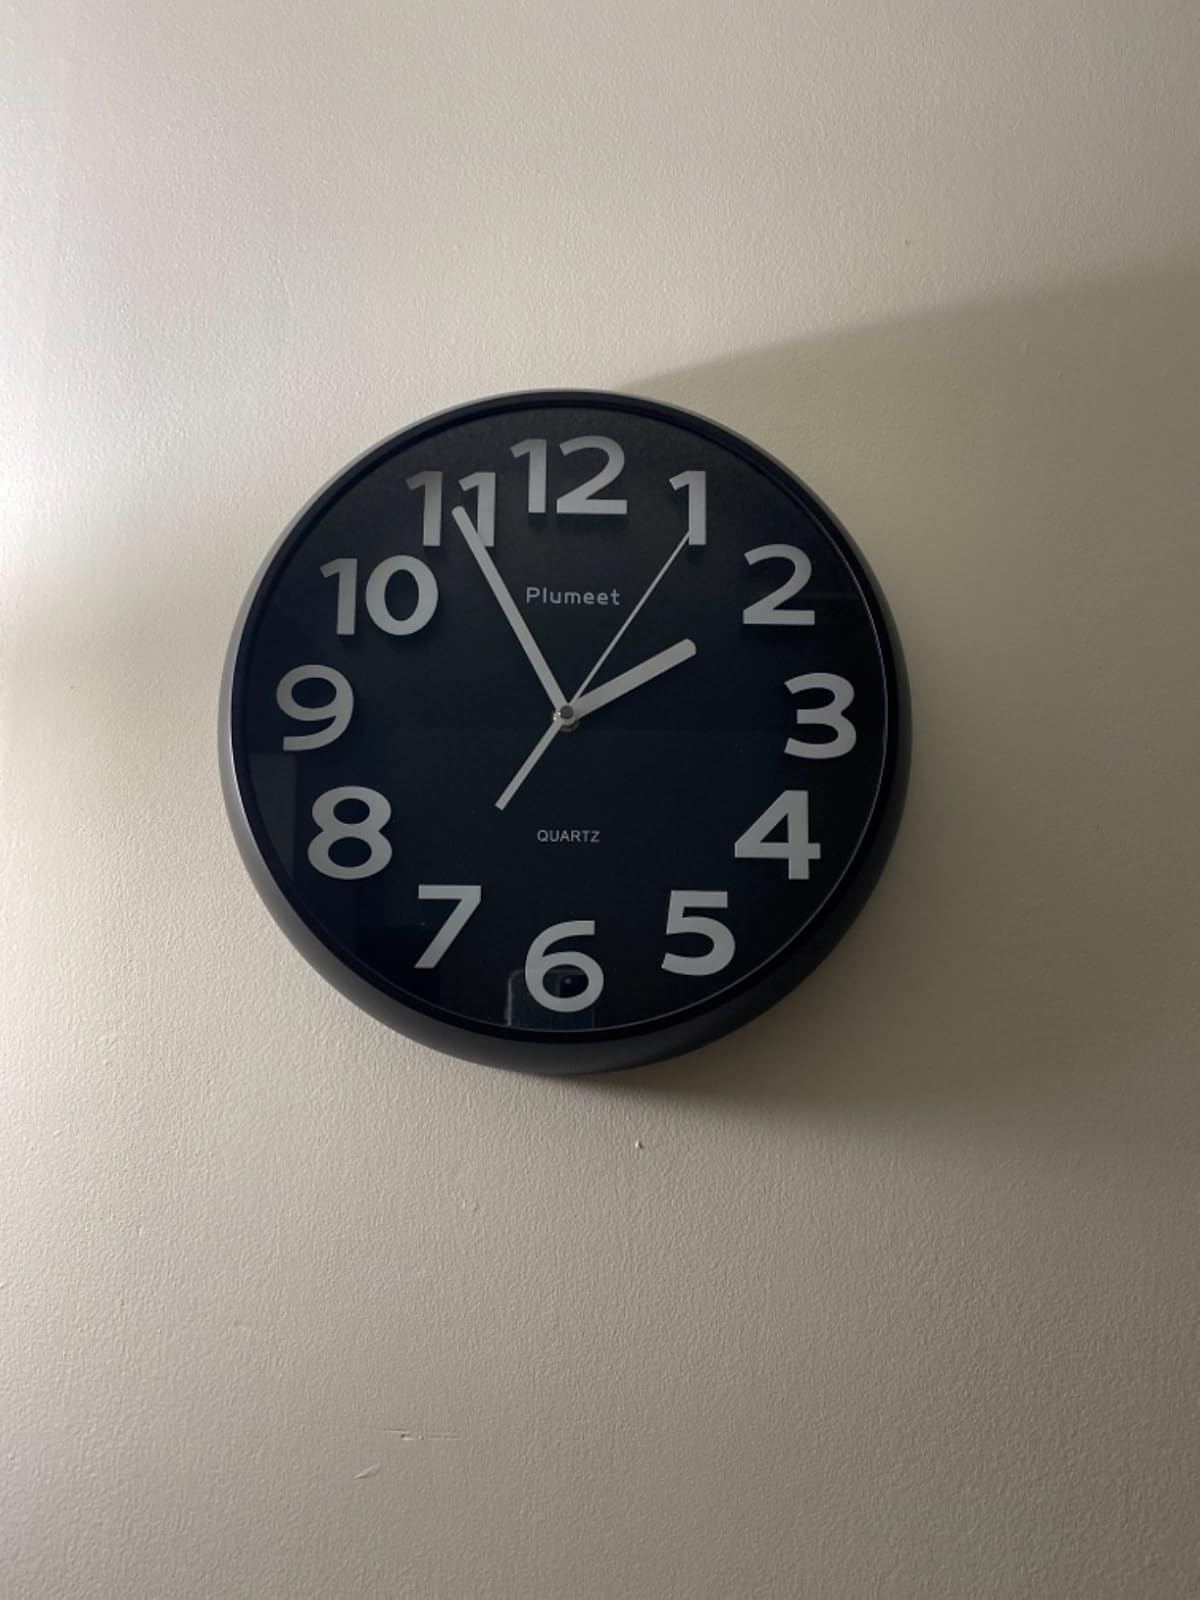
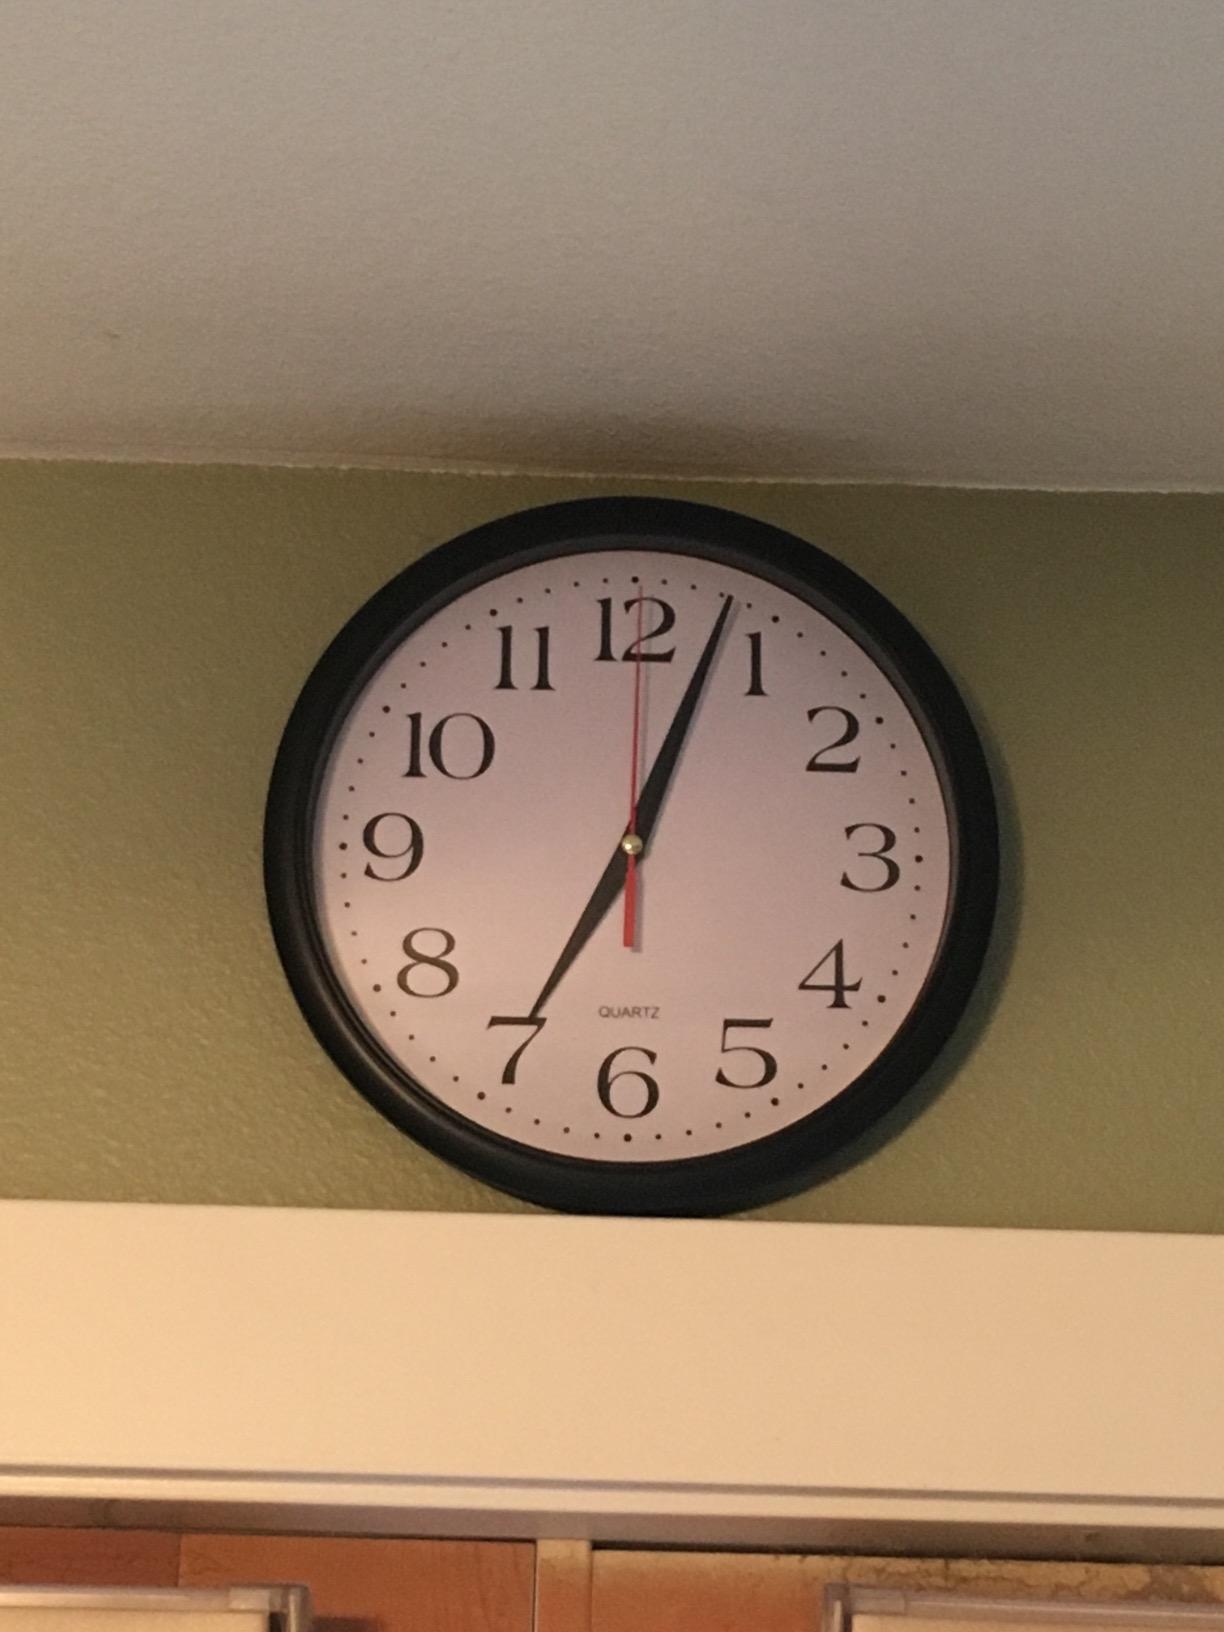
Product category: clock
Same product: no